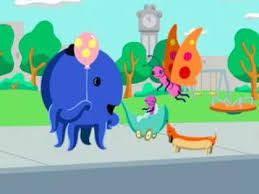
Portrait style: Cartoon Portrait